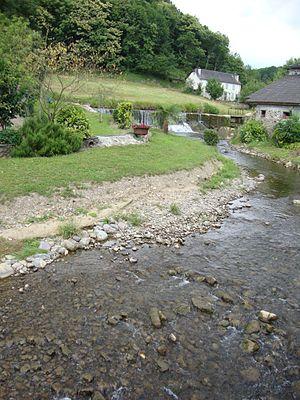
Le Vert est une rivière pyrénéenne, cours d'eau principal de la vallée de Barétous dans les Pyrénées-Atlantiques.